South African Class 6E1, Series 2

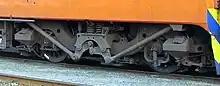
Series 1 sandboxes

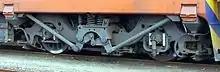
Series 2 to 11 sandboxes

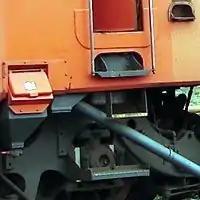
Narrow stirrup on no. E1345

While some Class 6E1 series are visually indistinguishable from their predecessors or successors, some externally visible changes did occur over the years. Series 1 units had their sandboxes mounted on the bogies while Series 2 to 11 had their sandboxes mounted along the bottom edge of the locomotive body with the sandbox lids fitting into four cut-outs in the body on each side.